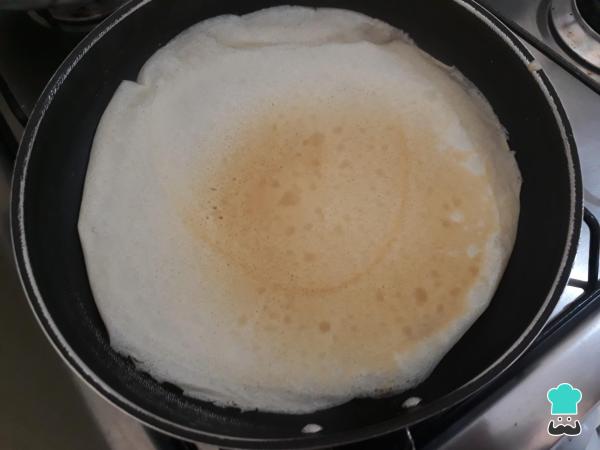
0Tan pronto como los bordes comiencen a levantarse voltea los crepes con una cuchara o espátula de silicona y espera a que se doren por el otro lado. Repite este paso hasta acabar con toda la masa que tengas.